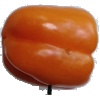
Label: Pepper Orange 1